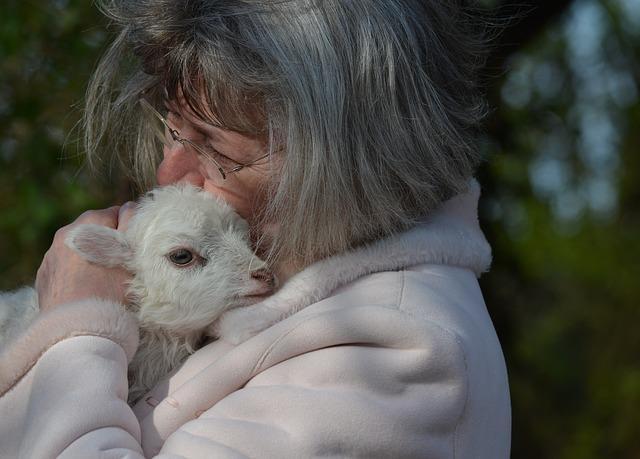
sheep